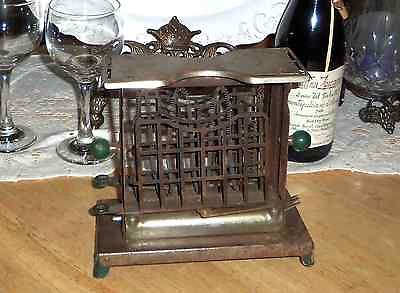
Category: toaster